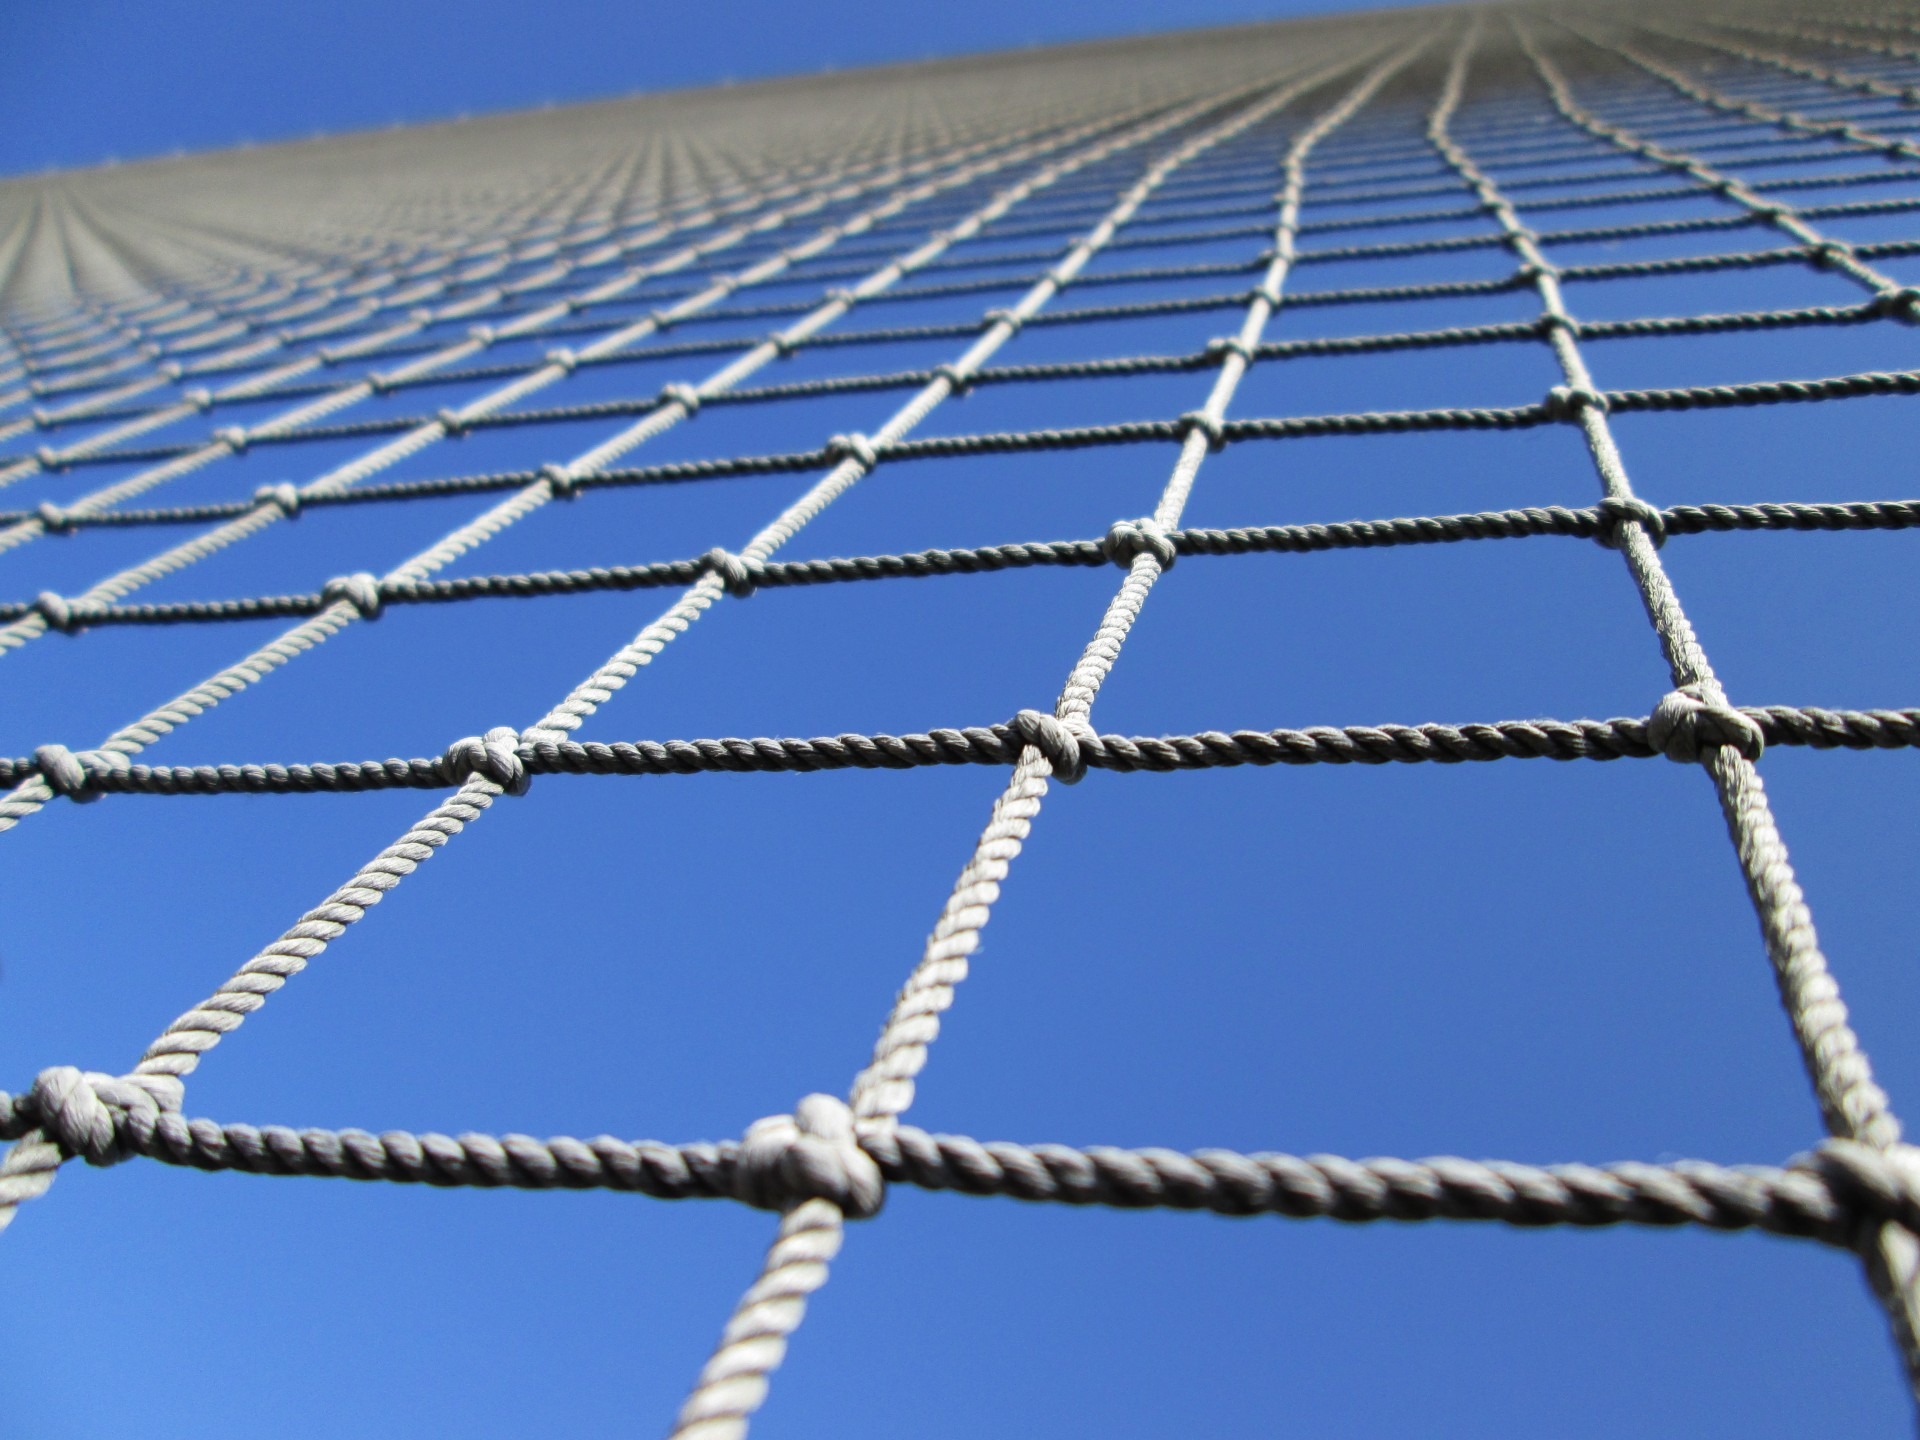
rope, wing, fence, technology, perspective, roof, line, electricity, energy, net, mesh, angle, barrier, knots, upward, outdoor structure, chain link fencing, wire fencing, home fencing